Pierre Salinger

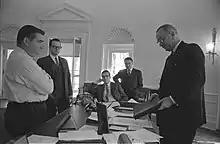
Salinger continued as press secretary for United States President Lyndon B. Johnson after the assassination of President Kennedy.

At the time of President Kennedy's assassination in November 1963, Salinger was on a plane to Tokyo with six Cabinet members, including Secretary of State Dean Rusk. Salinger was to attend an economic conference and start working on a February 1964 visit by Kennedy as the first United States president to visit Japan since the end of World War II.